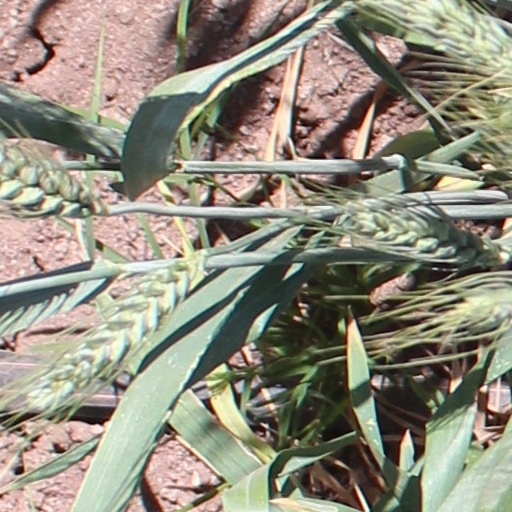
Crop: wheat